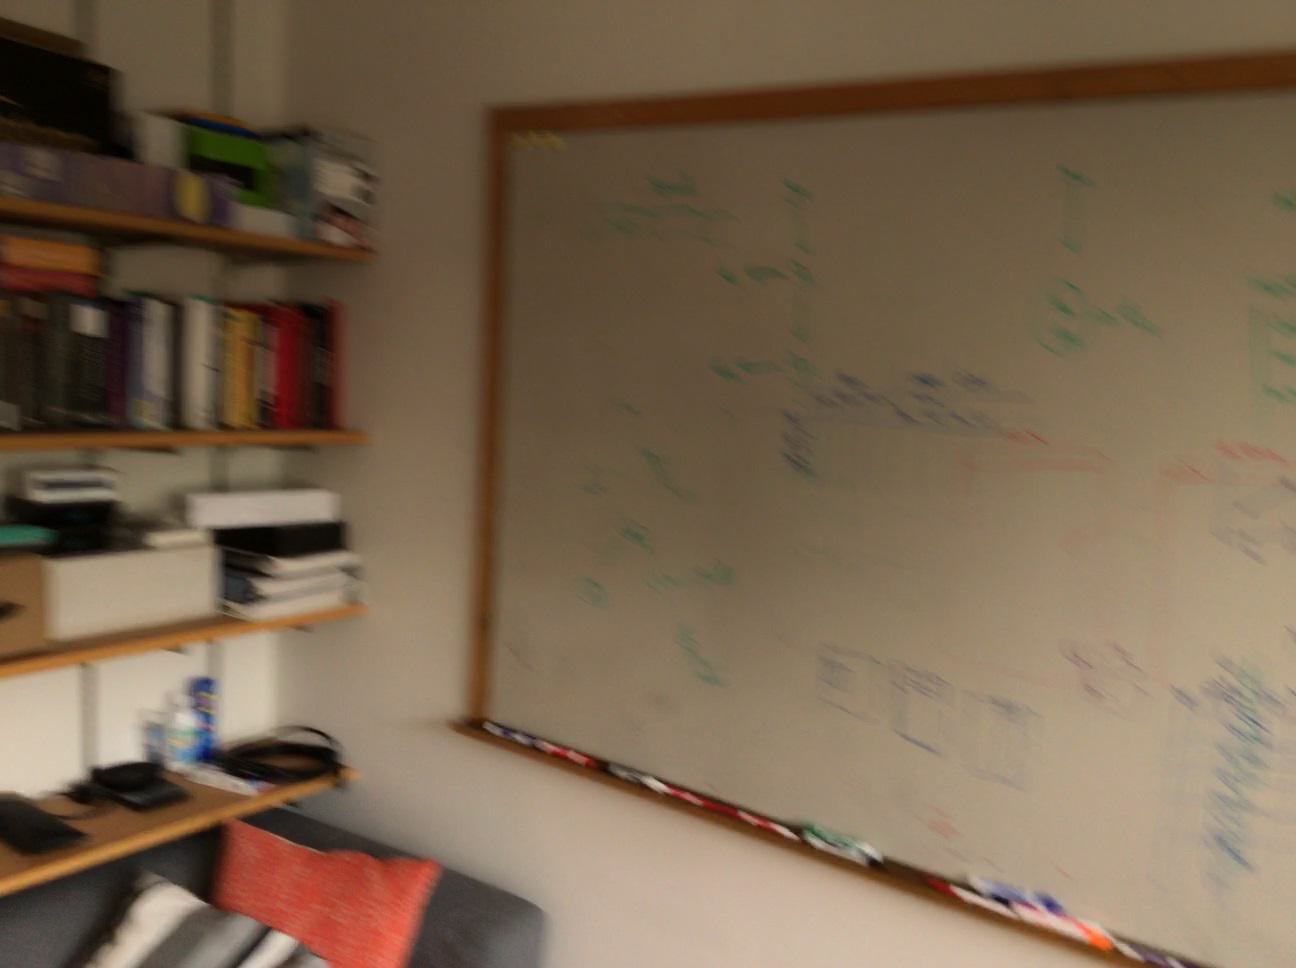
Question: Can the book fit behind the blackboard from the camera's perspective? Final answer should be yes or no.
Answer: No